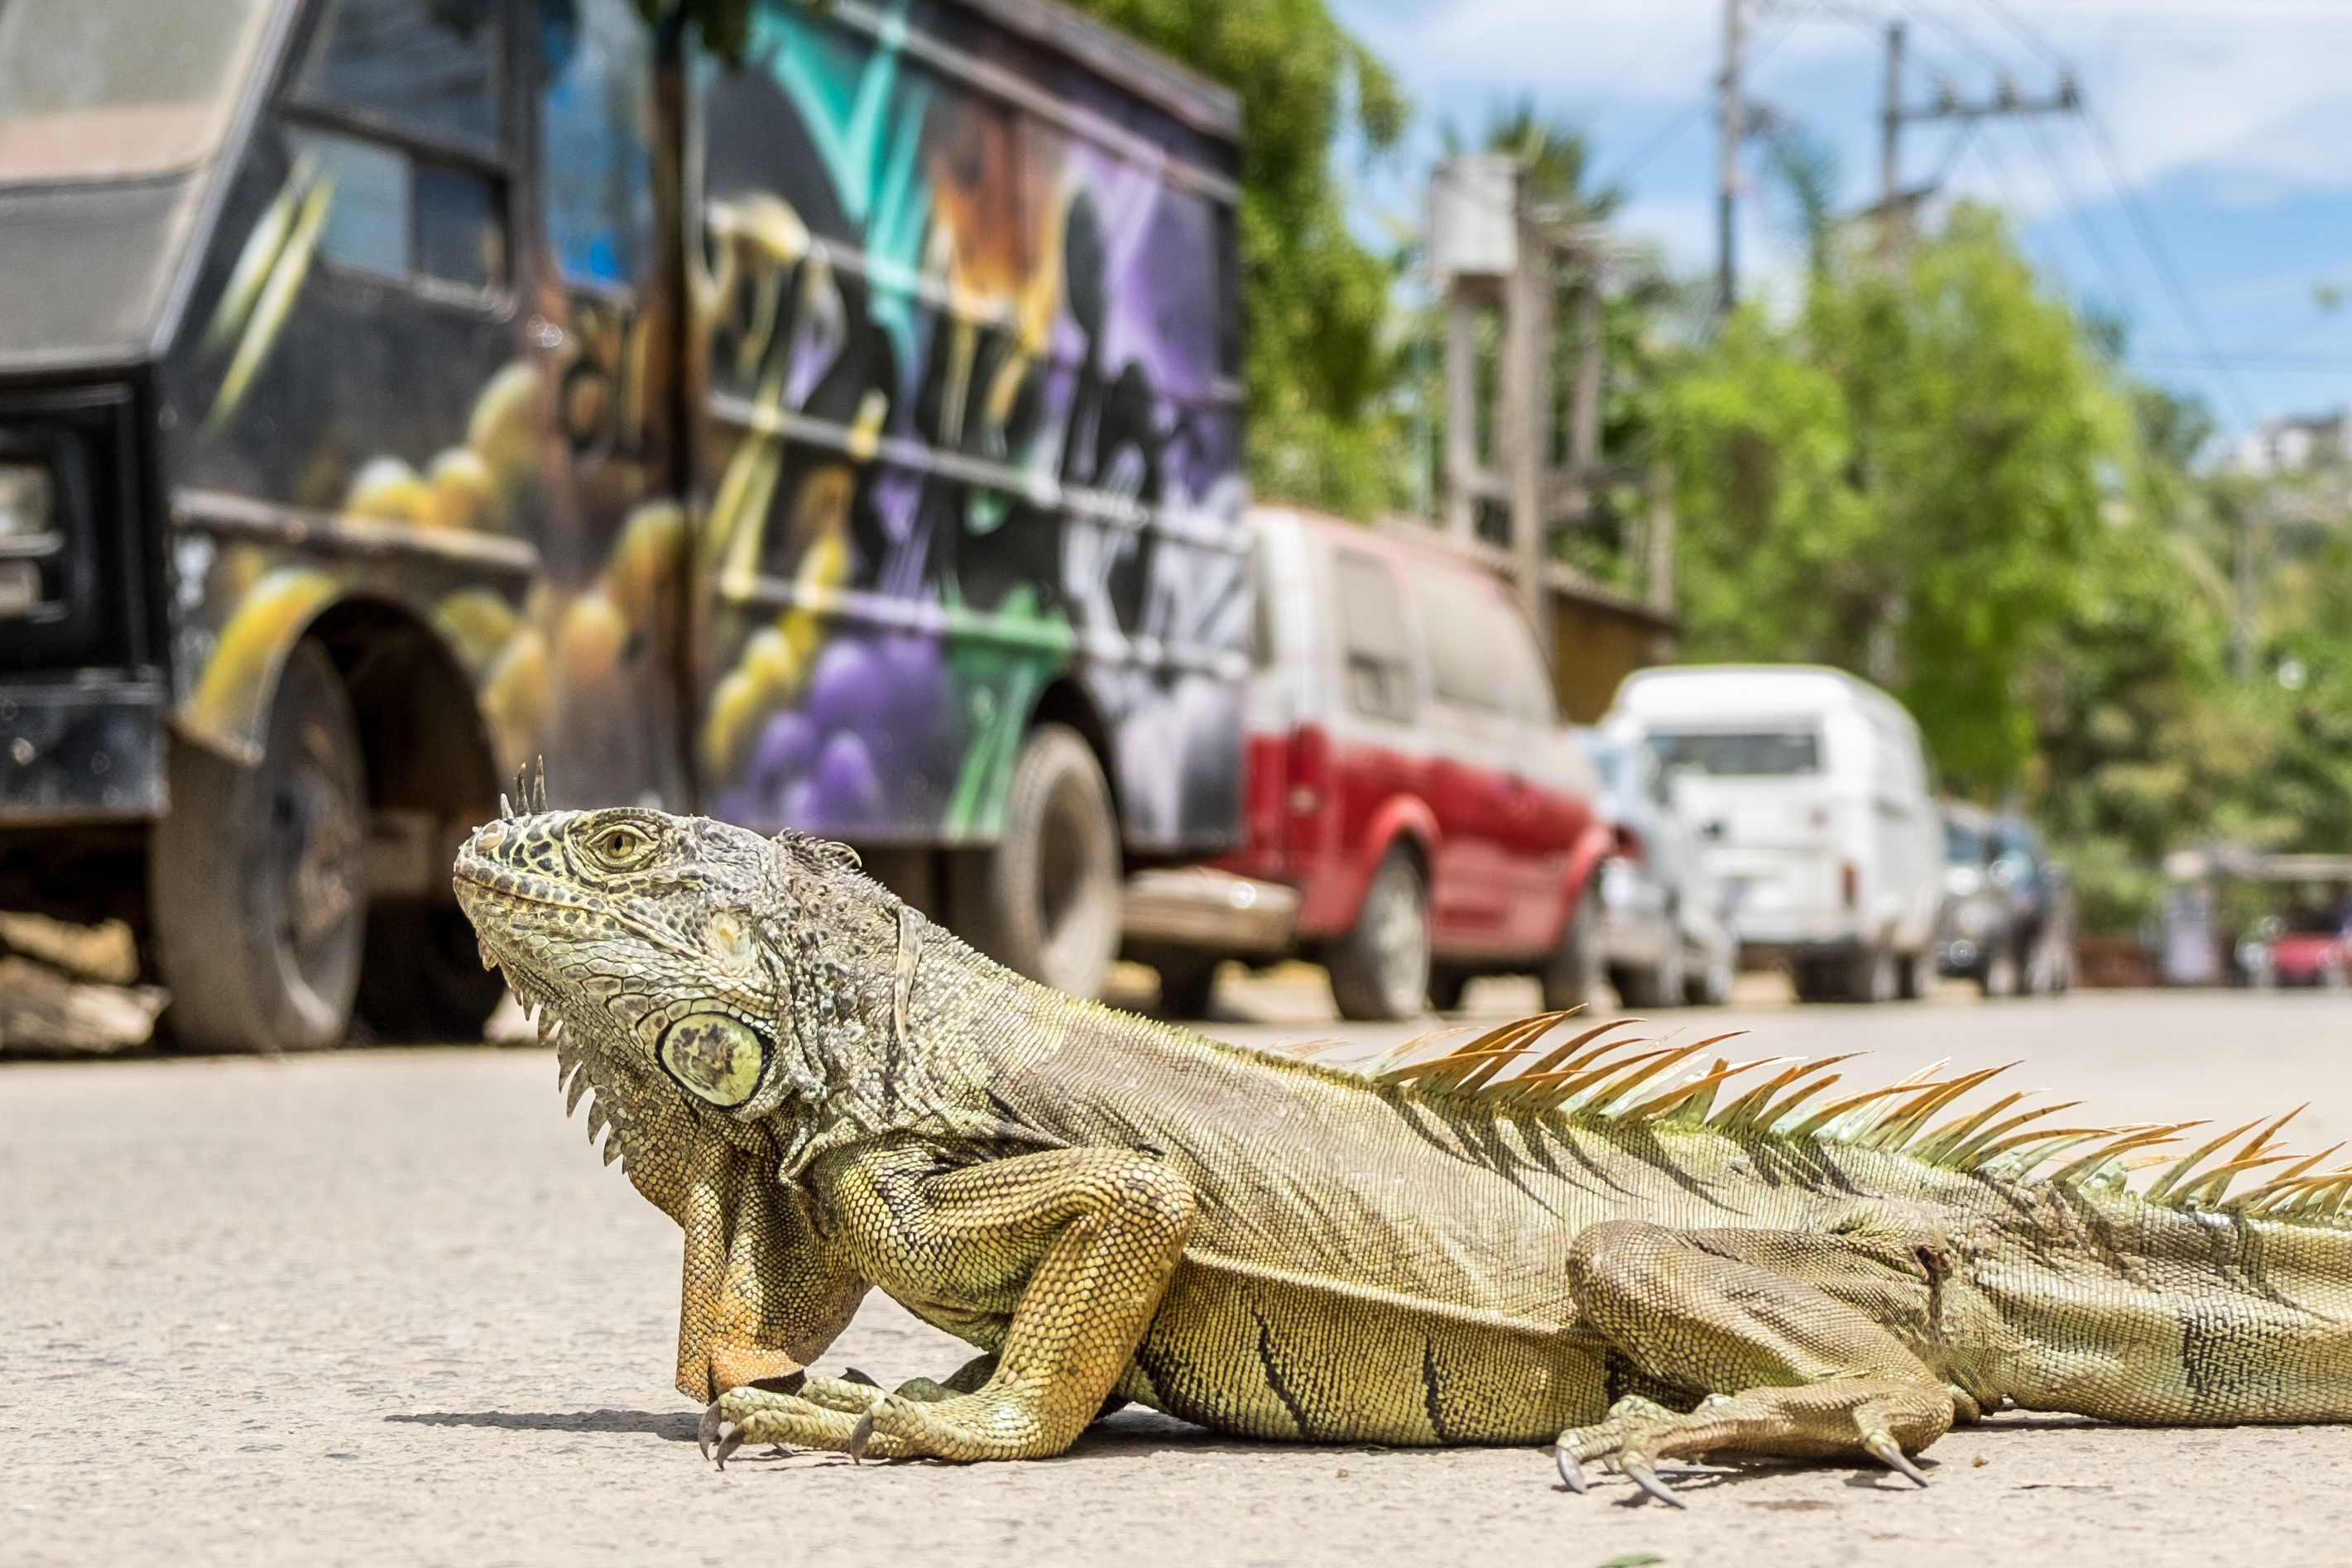
reptile, iguana, fauna, lizard